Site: brandenburg
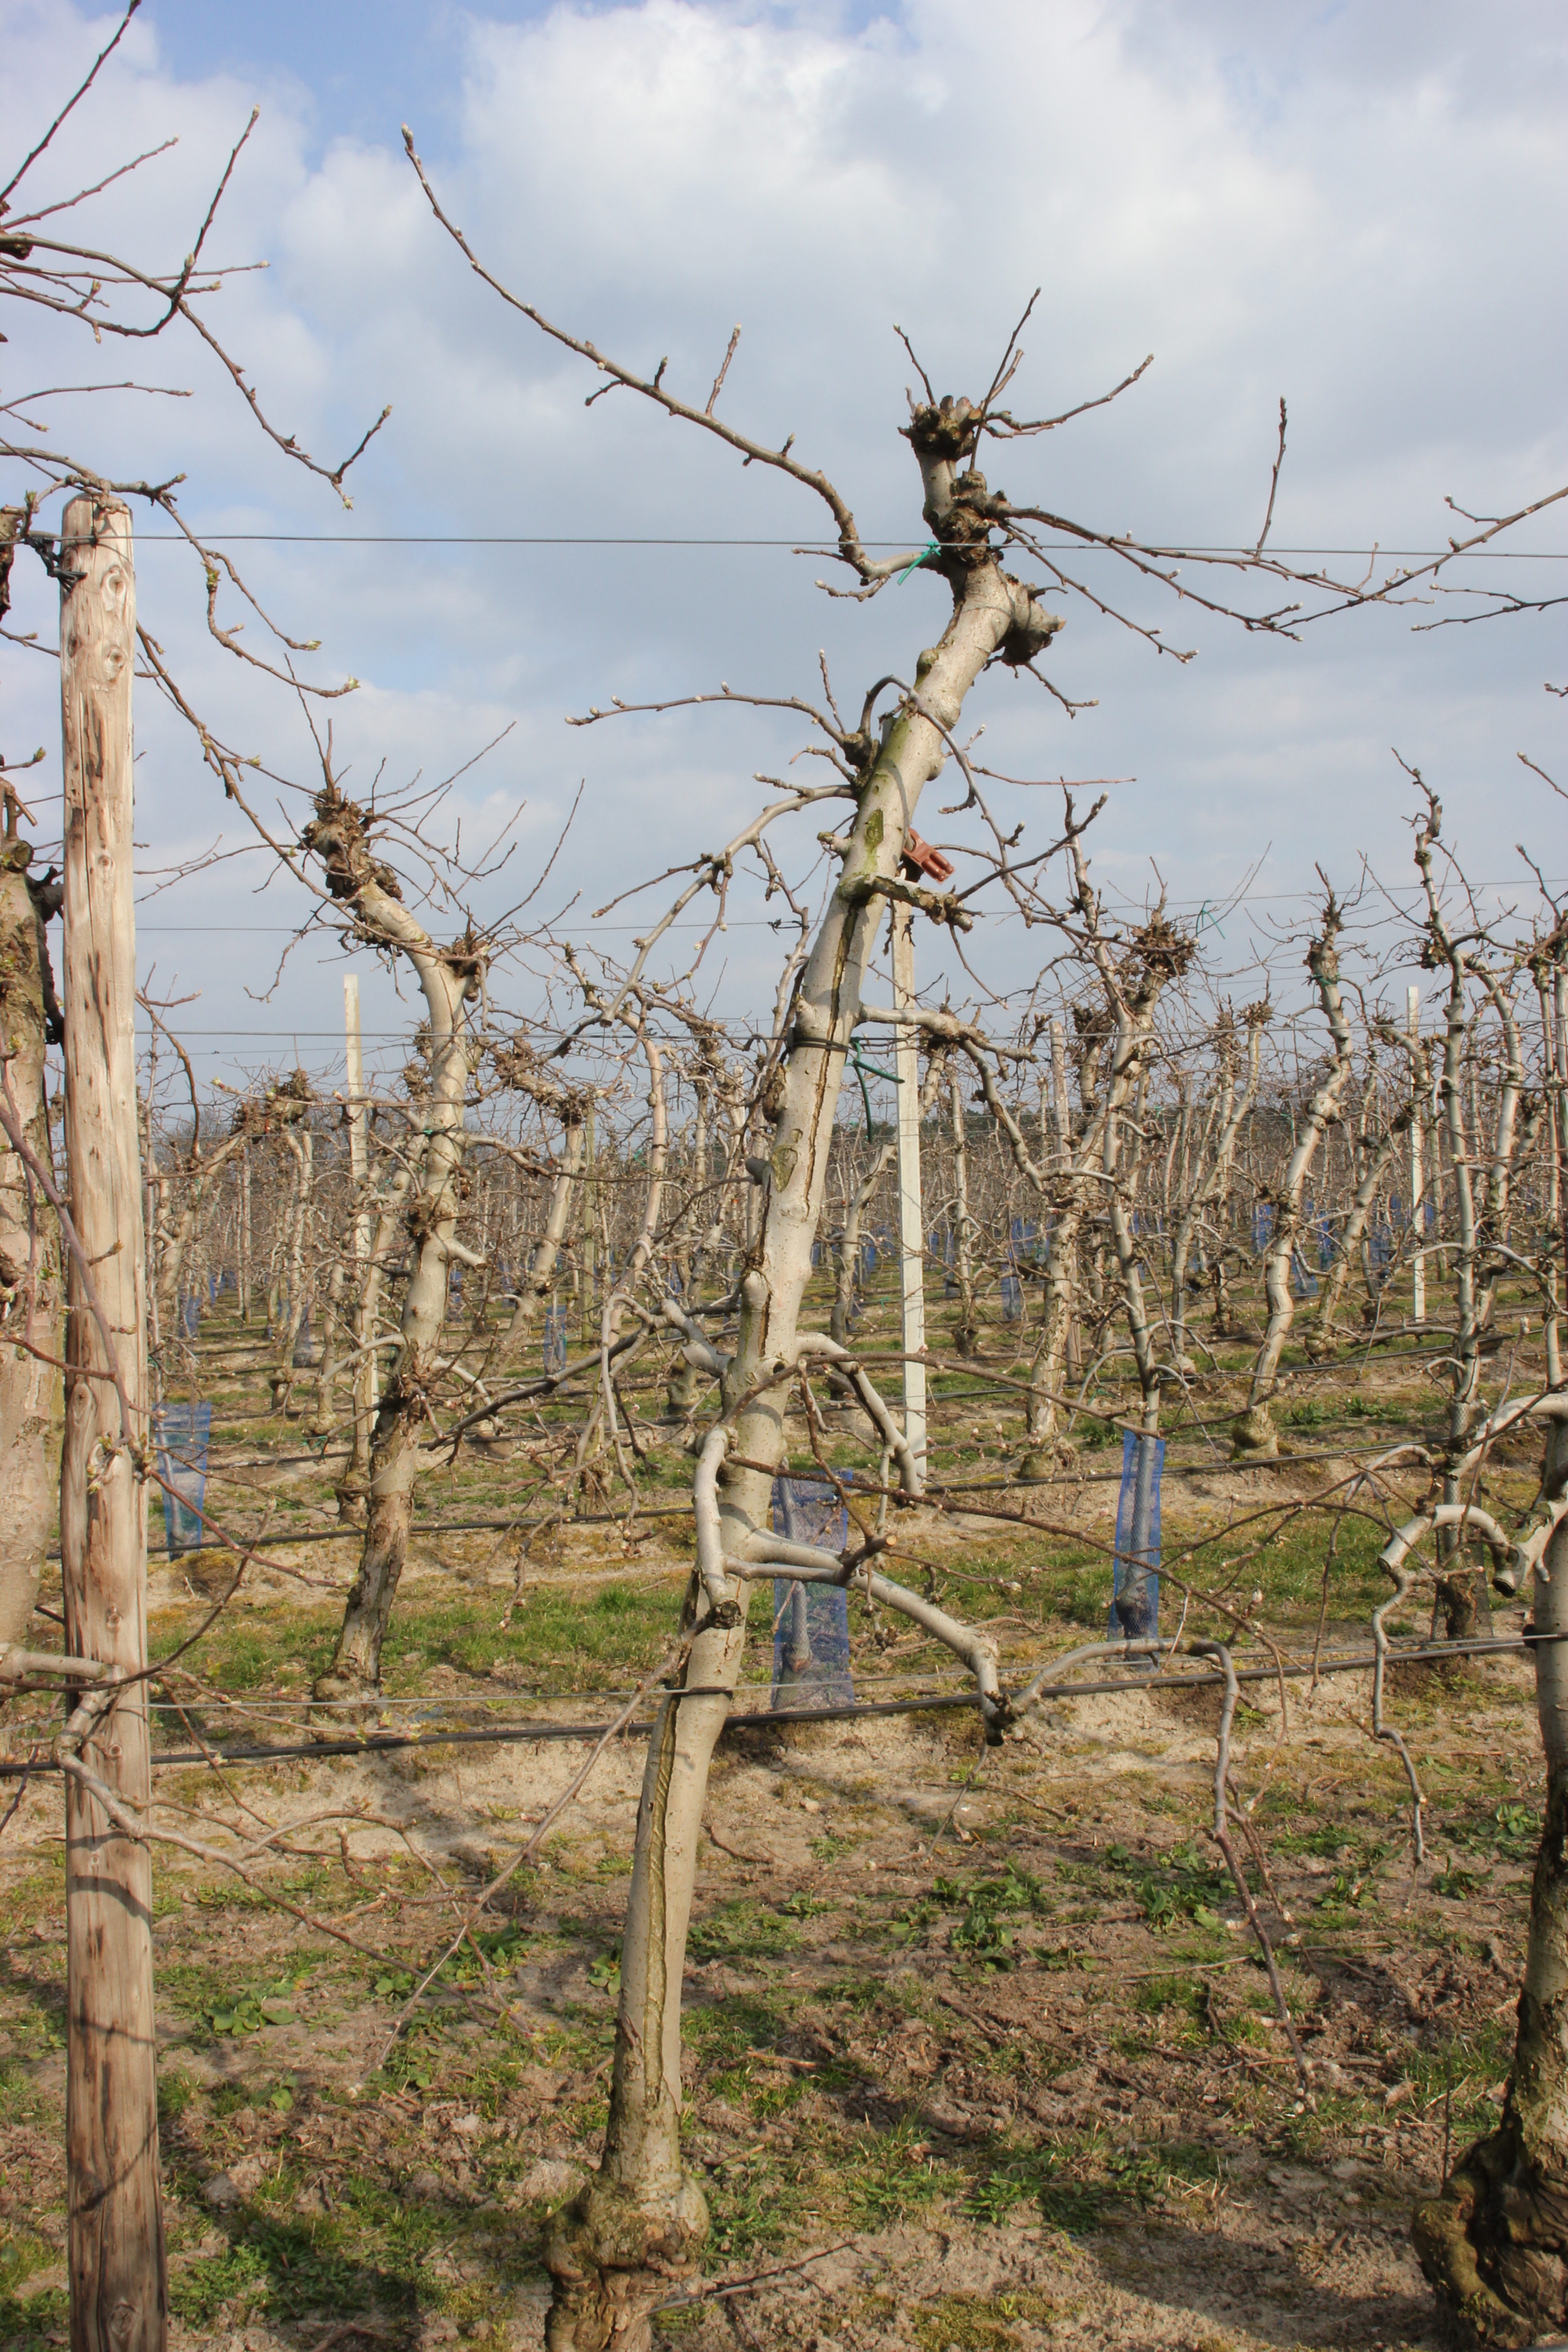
Growth stage (BBCH 03): Bud development